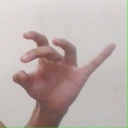
अक्षर: ओ